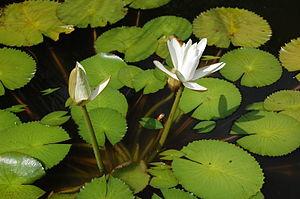
Le Lotier d'Égypte ou Lotus tigré, Nymphaea lotus L., 1753, est une espèce de plantes d'eau douce de la famille des Nymphaeaceae.